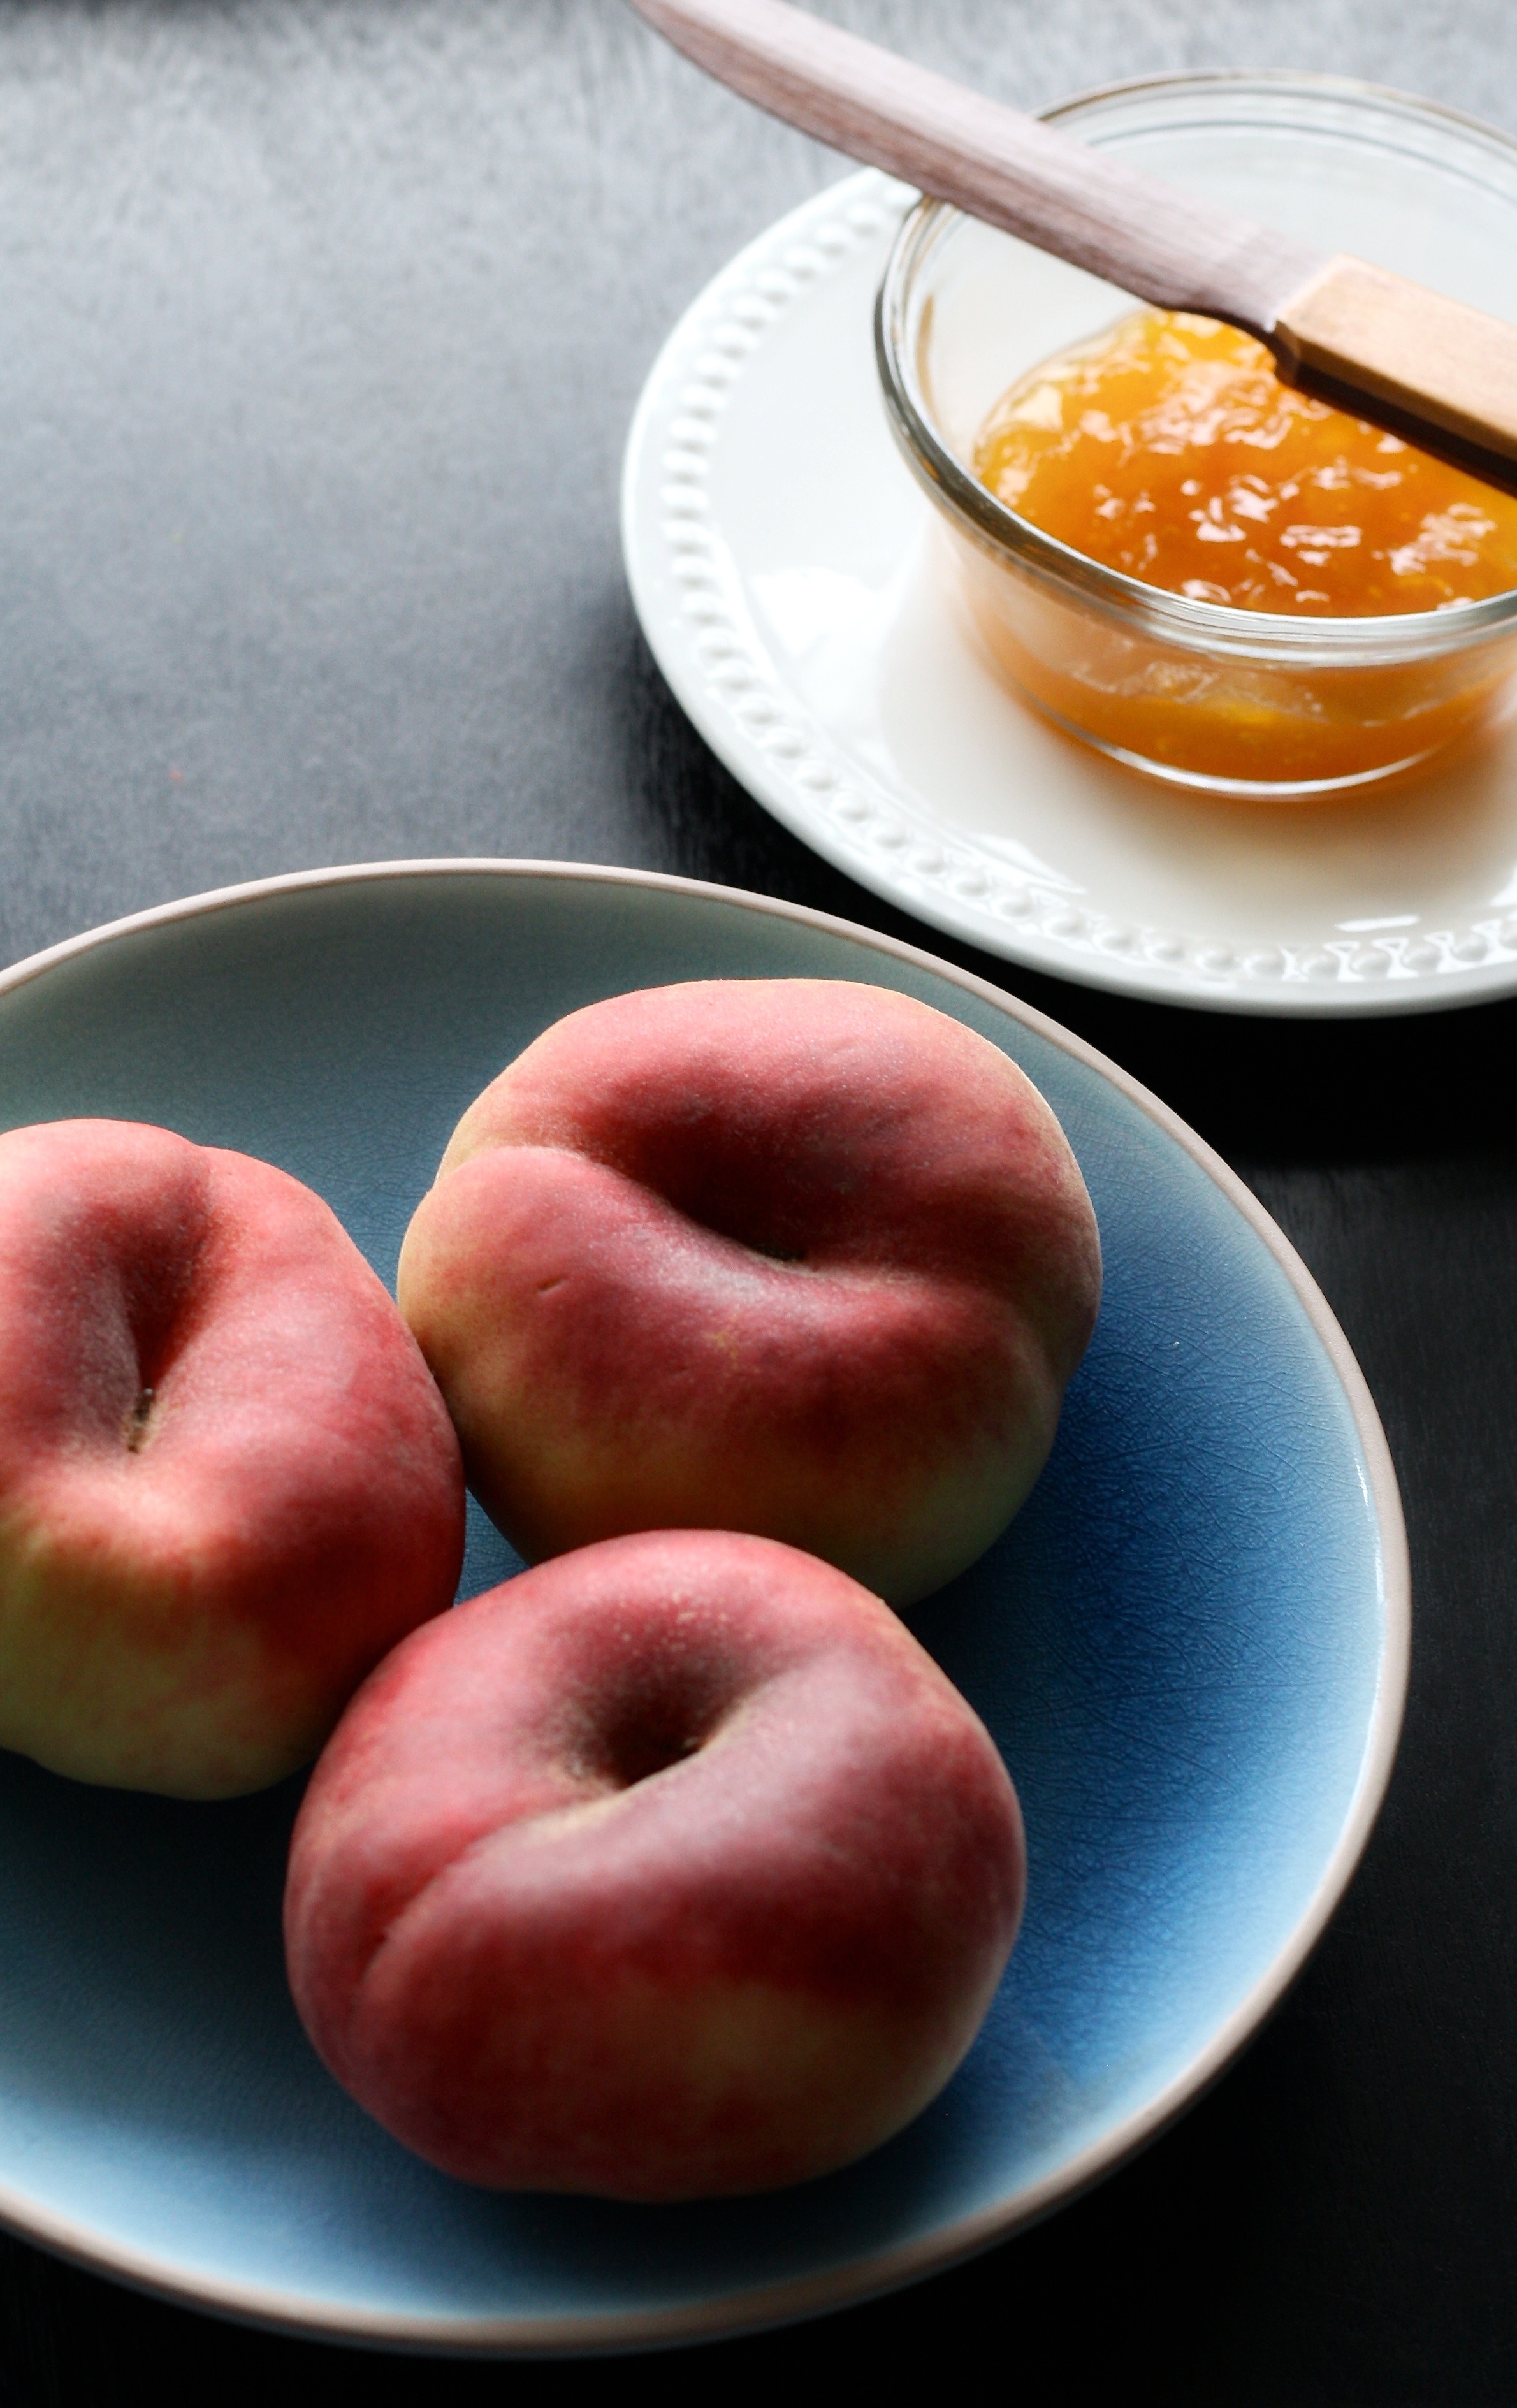
apple, plant, fruit, sweet, rustic, summer, ripe, dish, food, red, produce, fresh, yellow, breakfast, juicy, healthy, dessert, knife, jam, peach, flat, organic, saturn, plates, peaches, flowering plant, rose family, saturn peaches, land plant, rose order